Highwic

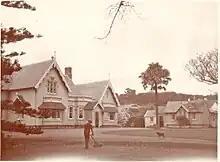
Gardener at work at Highwic circa the 1960s

The building has been used in filming for music acts such as Bic Runga, Rhys Darby, and also television shows such as The Jono Project and The Luminaries.